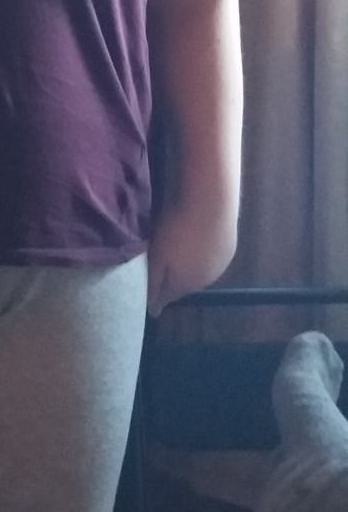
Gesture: no_gesture